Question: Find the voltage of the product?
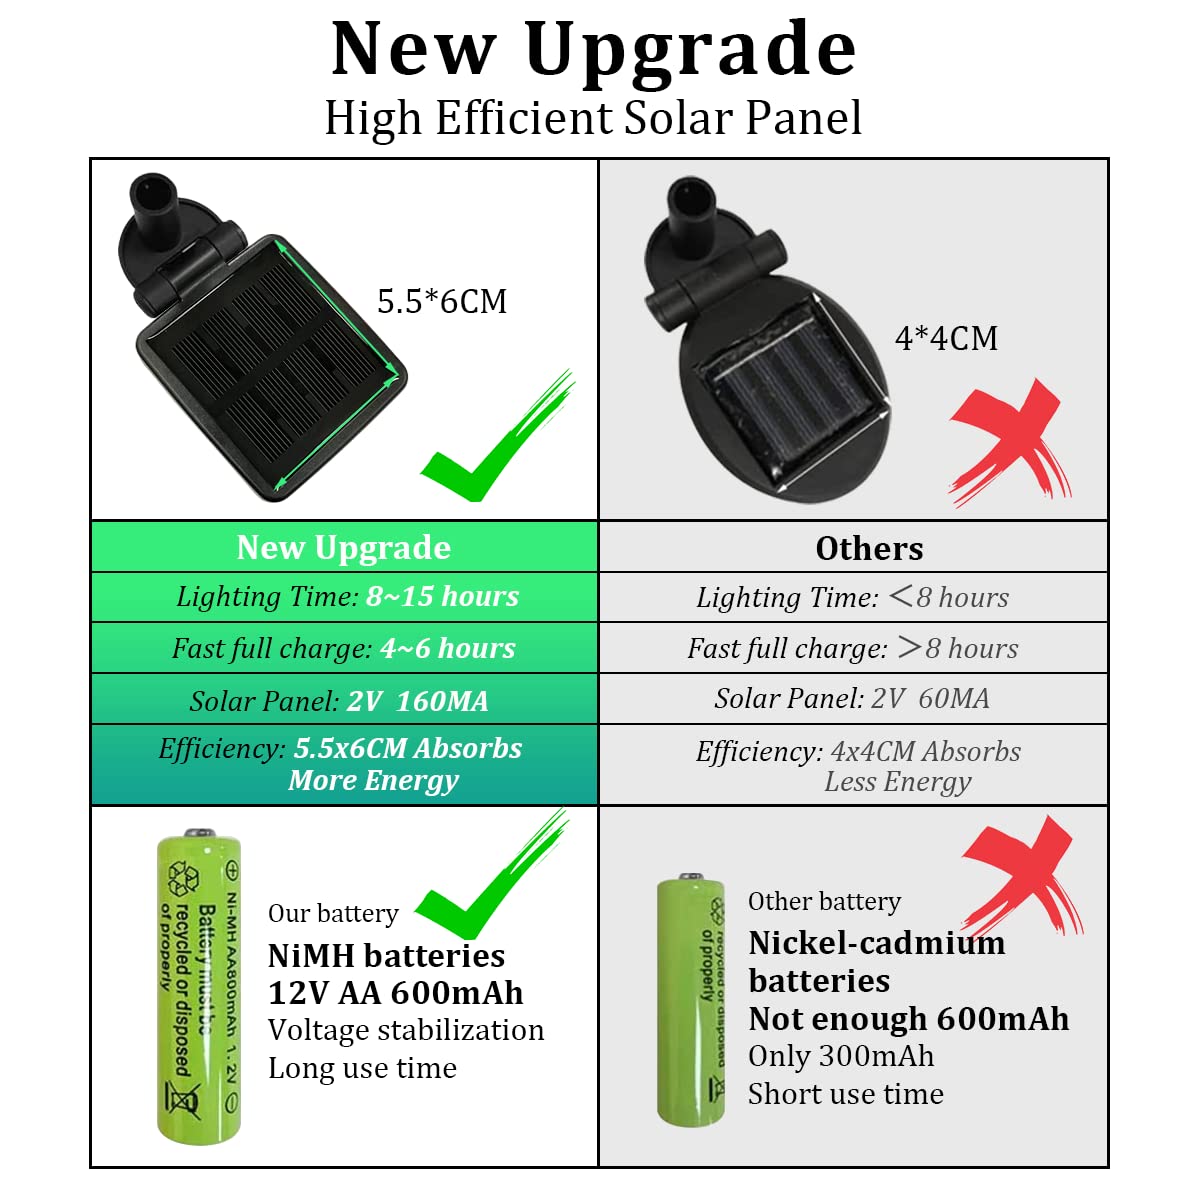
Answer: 2.0 volt